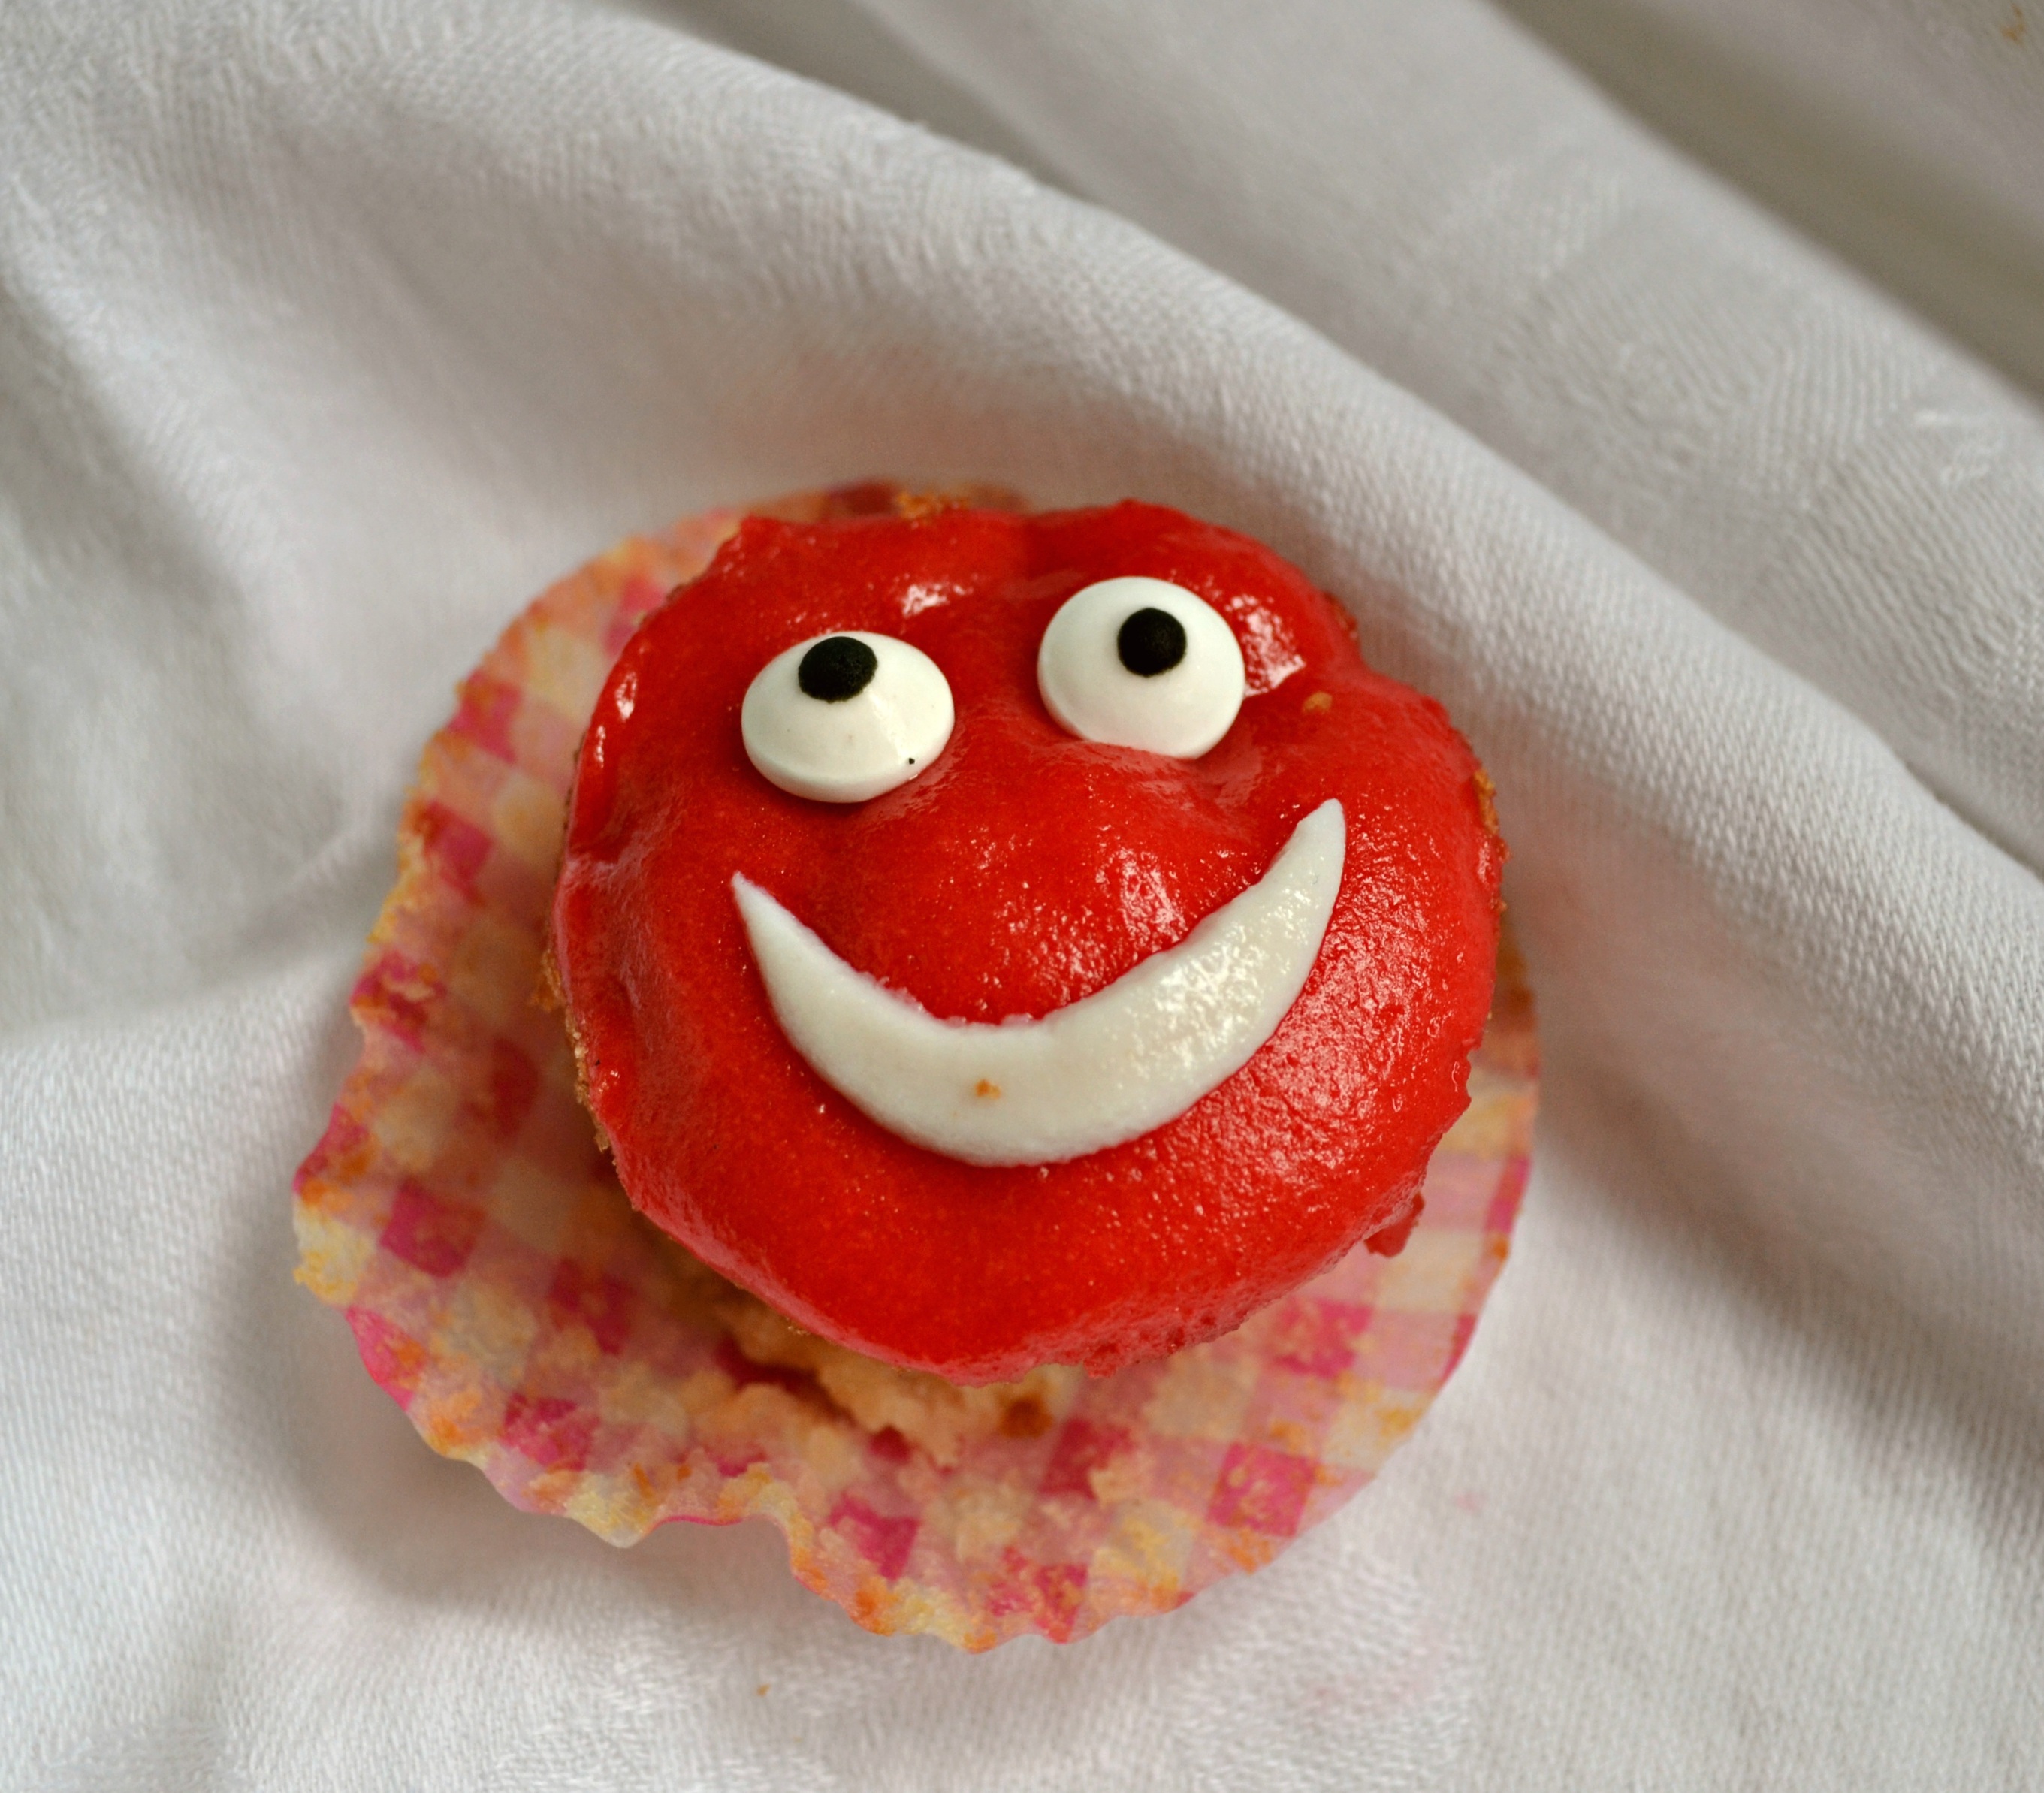
sweet, flower, food, red, produce, cupcake, gourmet, cookie, dessert, cake, strawberry, icing, tasty, funny, joy, candy, organ, strawberries, luck, sweetness, emoticon, tartlet